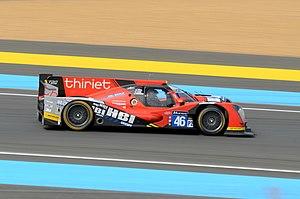
L'Oreaca 05- Nissan de l'écurie Thiriet by TDS Racing pilotée par Pierre Thiriet, Ludovic Badey et Tristan Gommendy lors des 24 Heures du Mans 2018
L'European Le Mans Series 2015 est la douzième saison de ce championnat et se déroule du 11 avril au 18 octobre 2015 sur un total de cinq manches.